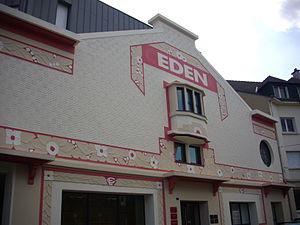
Façade de l'ancien cinéma ""L'Éden"" à Vannes (Morbihan)
Vannes /van/ est une commune française située dans l’ouest de la France sur la côte sud de la région Bretagne. La ville, située en Basse-Bretagne, est la préfecture du département du Morbihan, et le siège d'une agglomération de 135 882 habitants. Centre économique et destination touristique à la tête d’une aire urbaine de 157 007 habitants au 1ᵉʳ janvier 2016, et d'une population municipale de 53 218 habitants au 1ᵉʳ janvier 2016, Vannes est la 4ᵉ agglomération de la région Bretagne en nombre d'habitants, et le 3ᵉ pôle universitaire de Bretagne.
La liste des édifices labellisés « Patrimoine du XXᵉ siècle » du Morbihan recense de manière exhaustive les 21 édifices disposant du label officiel français « Patrimoine du XXᵉ siècle » situés dans le département français du Morbihan. Chacun de ces édifices est accompagné de sa notice sur la base Mérimée et de sa date de labellisation. La labellisation s'acquiert soit par arrêté préfectoral spécifique, soit par la protection au titre des monuments historiques si l'élément protégé est conçu au cours du XXᵉ siècle.
La commune française de Vannes, dans le Morbihan compte au total 281 monuments classés ou inscrits à l'inventaire des monuments historiques. 37 d'entre eux sont des monuments immobiliers, plaçant la commune à la 83ᵉ place des communes les plus riches en France ; les 244 autres inventoriés le sont au sein de la base des objets mobiliers.